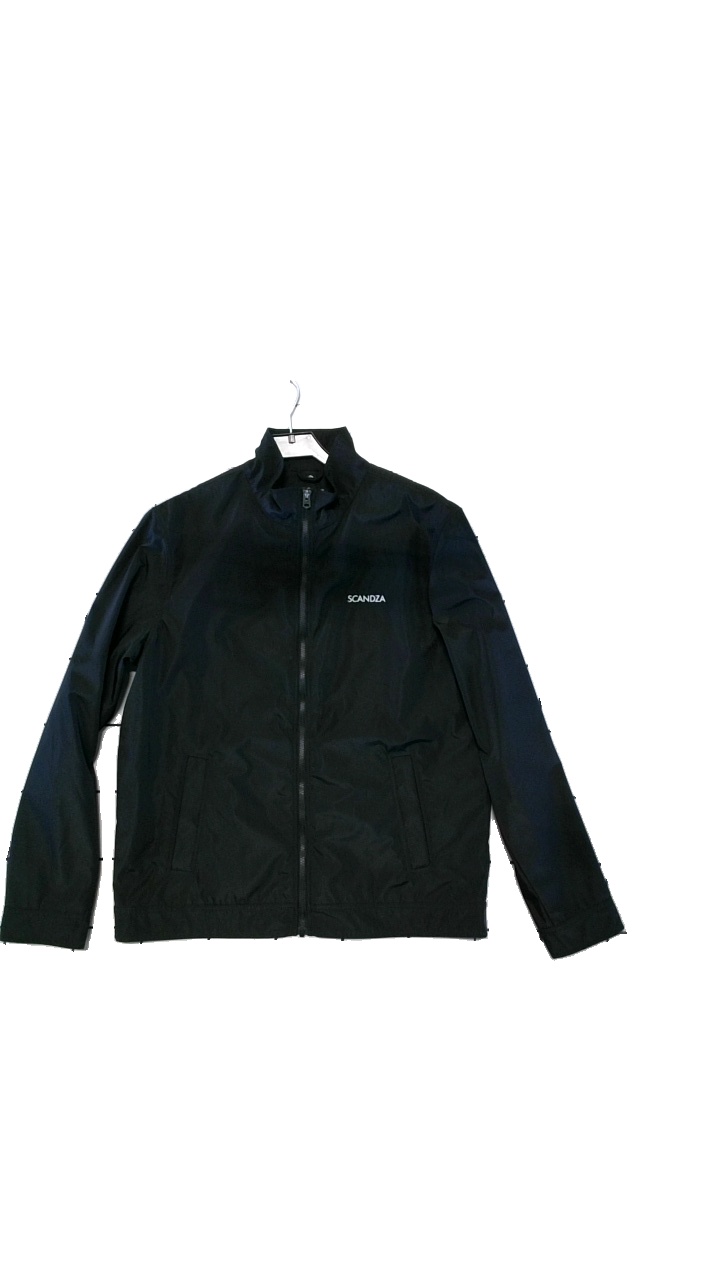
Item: Jacket (Unisex)
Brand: Cutter And Buck
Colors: Black
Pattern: Logo print
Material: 100% polyester
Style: Sports
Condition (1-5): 5
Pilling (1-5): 5
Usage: Reuse
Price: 50-100